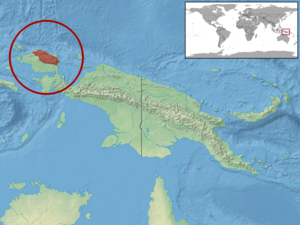
Hypsilurus bruijnii est une espèce de sauriens de la famille des Agamidae.